Potted meat

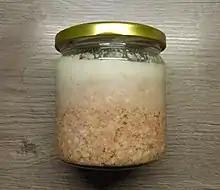
Meat potted in a glass jar

Potted meat is a form of traditional food preservation in which hot cooked meat is placed in a pot, tightly packed to exclude air, and then covered with hot fat. As the fat cools, it hardens and forms an airtight seal, preventing some spoilage by airborne bacteria.